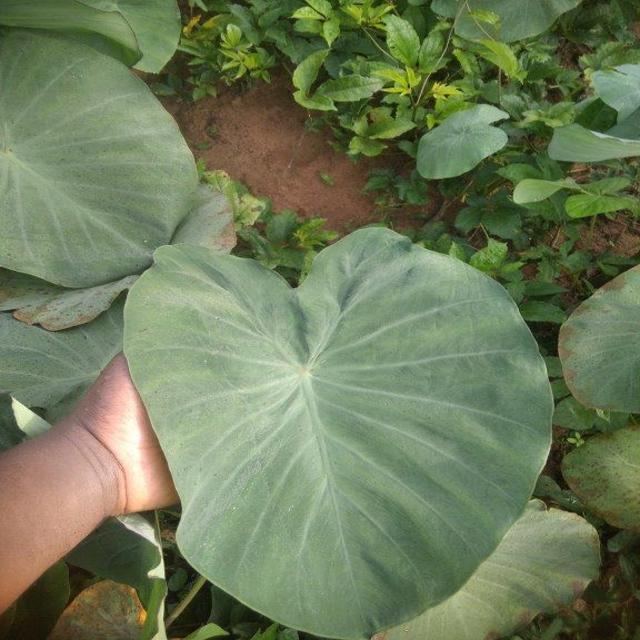
Label: Healthy